John Haimbaugh Round Barn

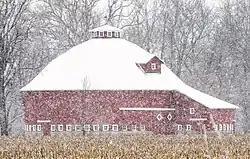
Seen with snow falling around

The John Haimbaugh Round Barn in Newcastle Township near Rochester, Indiana, United States, is a round barn that was built in 1914. It was listed on the National Register of Historic Places in 1993.